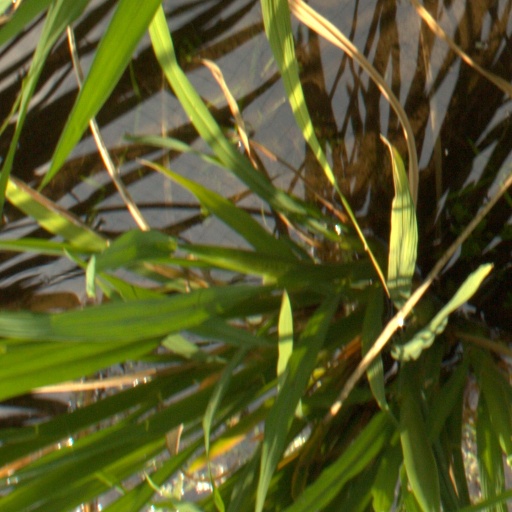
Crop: rice